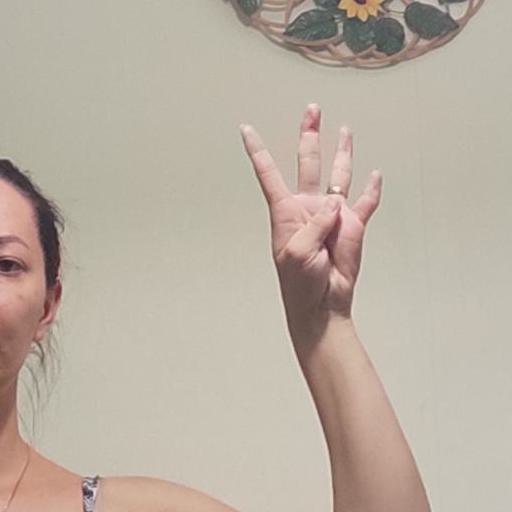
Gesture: four